Andrea Mohr

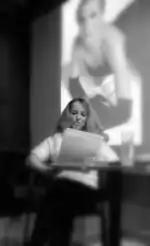
Andrea Mohr

Andrea Mohr (born July 19, 1963, in Neustadt, West Germany) is a German writer who writes in German and English. Mohr was previously involved in international drug smuggling and served a sentence from 1999 to 2004 in the high-security prison for women, the Dame Phyllis Frost Centre in Melbourne, Australia.